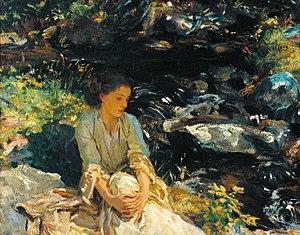
Cet article établit une liste de tableaux de John Singer Sargent, peintre américain né le 12 janvier 1856 à Florence et mort le 14 avril 1925 à Londres. Au long de sa carrière, Sargent a vécu essentiellement en Europe, où il a réalisé environ 900 peintures à l'huile et plus de 2 000 aquarelles, ainsi que de nombreux dessins au crayon et au fusain. La plupart de ses huiles sur toile sont des portraits.
The Black Brook est un tableau réalisé par John Singer Sargent vers 1908 et actuellement conservé à la Tate Britain.